Letters Written in Sweden, Norway, and Denmark

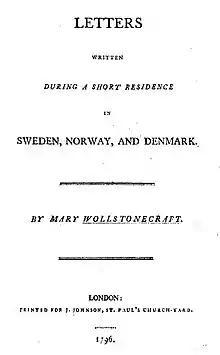
Title page from the first edition of "Letters" (1796)

Letters Written During a Short Residence in Sweden, Norway, and Denmark (1796) is a personal travel narrative by the eighteenth-century British feminist writer Mary Wollstonecraft. The twenty-five letters cover a wide range of topics, from sociological reflections on Scandinavia and its peoples to philosophical questions regarding identity. Published by Wollstonecraft's career-long publisher, Joseph Johnson, it was the last work issued during her lifetime.